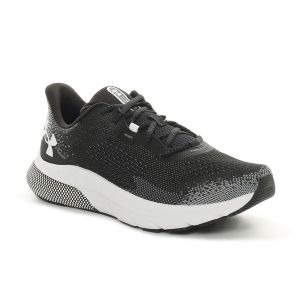
Under Armour Scarpa da Running Uomo  Ua Hovr Turbulence 2 Nero   Sconto 30%
Prezzo: 70,00 €